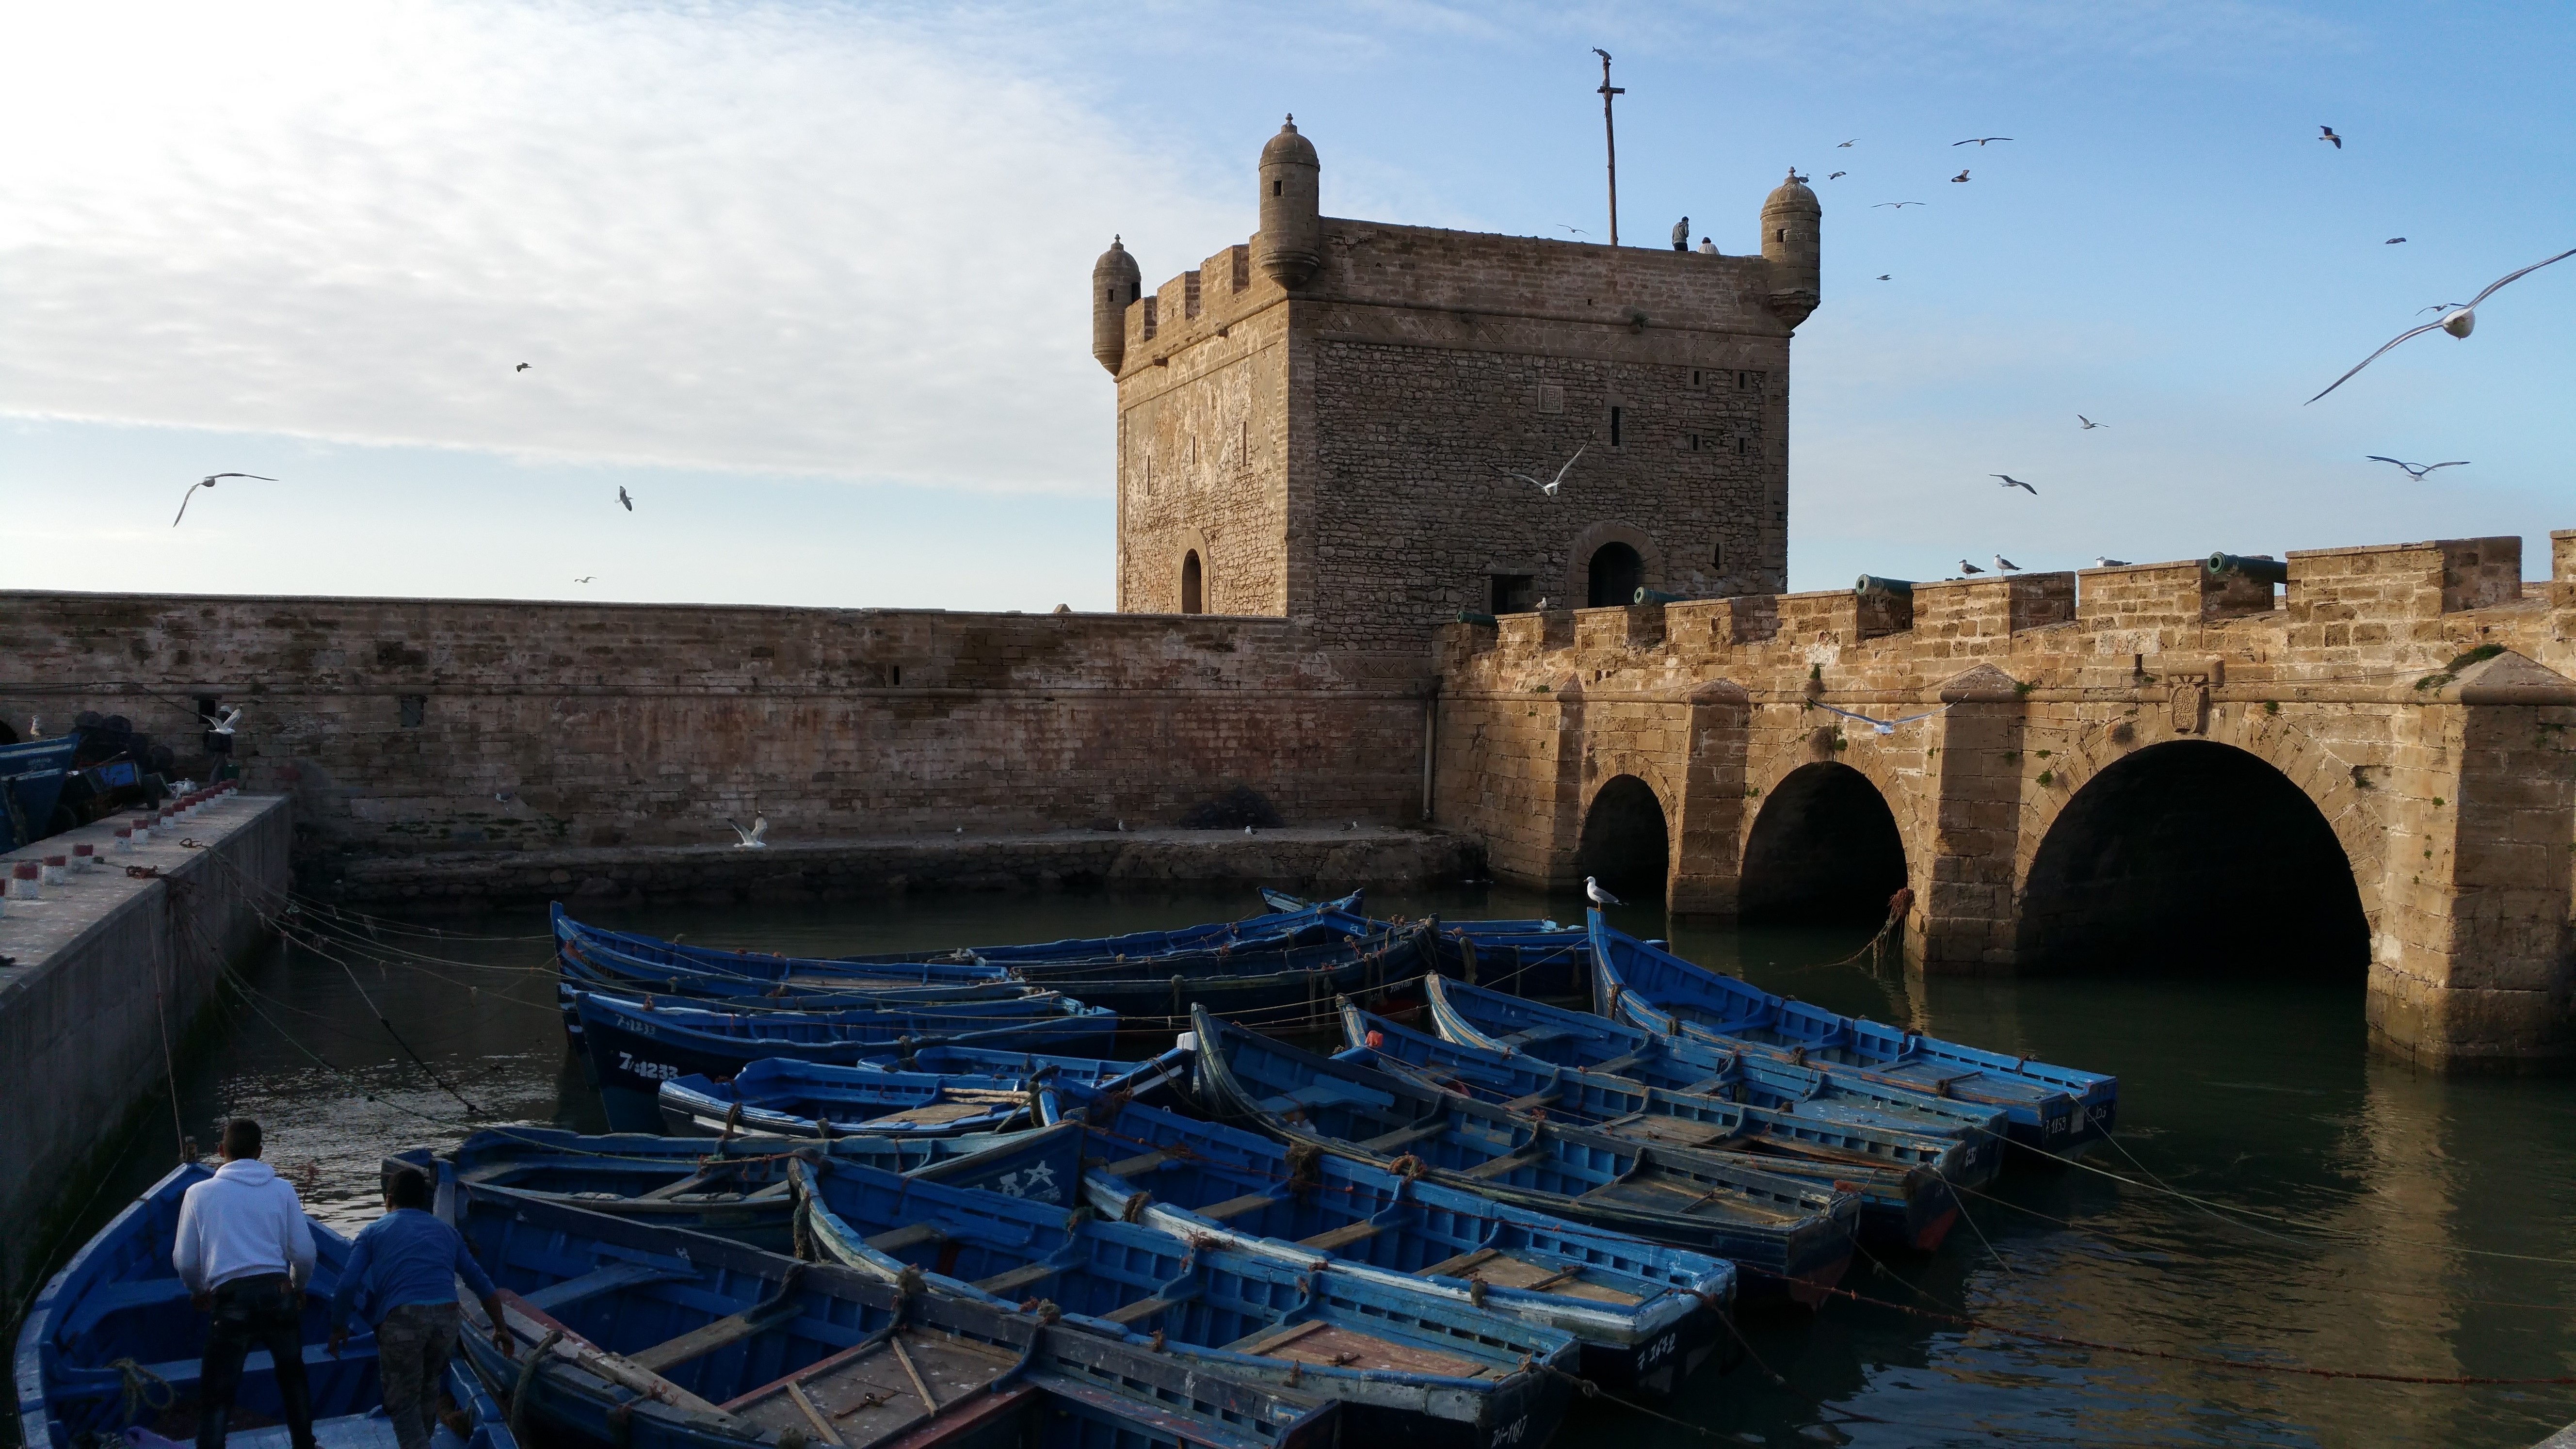
sea, boat, vehicle, fishing, harbor, port, waterway, citadel, essaouira